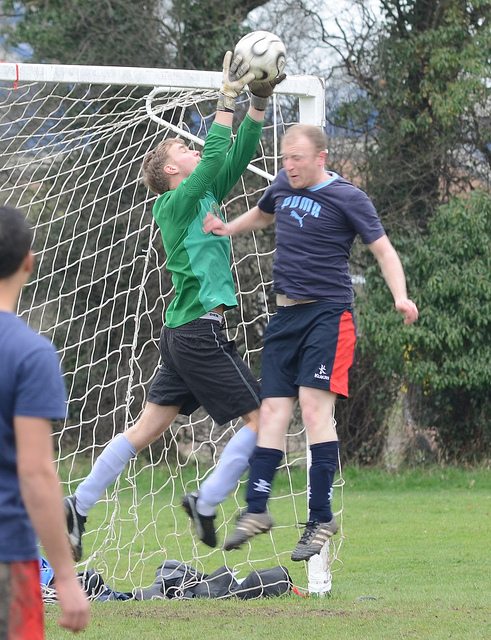
những người đàn ông đang chơi bóng đá ở trên sân